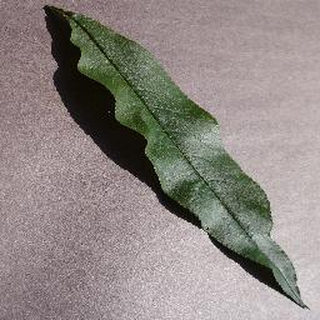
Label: healthy_peach